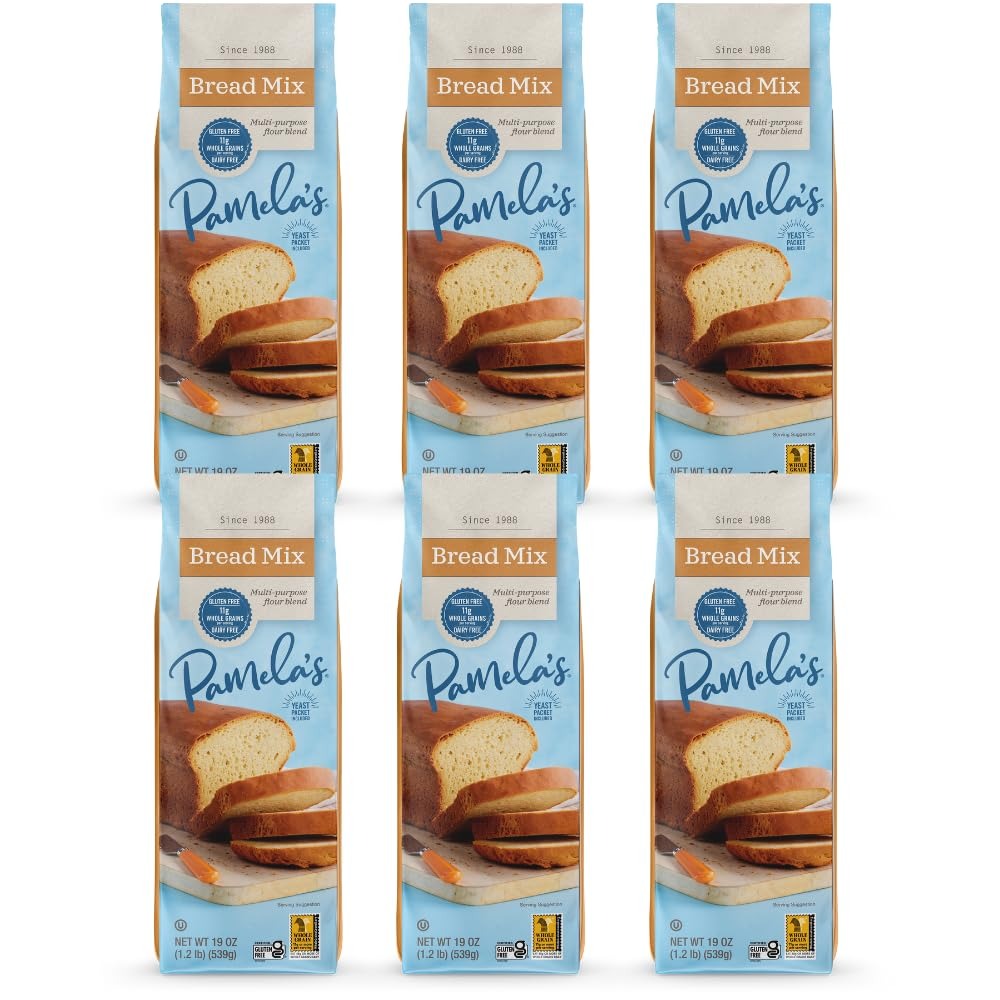
Item Name: Pamela's Products Wheat-Free & Gluten-Free, Amazing Bread Mix, 19-Ounce Packages (Pack of 6) ( Value Bulk Multi-pack)
Bullet Point 1: Produces a soft, delicious loaf of gluten-free bread
Bullet Point 2: Perfect for dinner rolls, pie crust, cinnamon rolls, pizza, and bagels, and can be used for breading and gravy
Bullet Point 3: Ideal for people with dietary restrictions
Bullet Point 4: Made with premium ingredients
Bullet Point 5: From Pamela's, a trusted brand in gluten free (yet delicious) snacking for over 30 years
Product Description: Pamela’s Bread Mix makes a soft, delicious loaf of gluten-free bread that bakes up golden brown and stays soft for days. This versatile mix also makes dinner rolls, pie crust, cinnamon rolls, pizza, and bagels, and can be used for breading and gravy.
Value: 114.0
Unit: Ounce

Price: 10.845